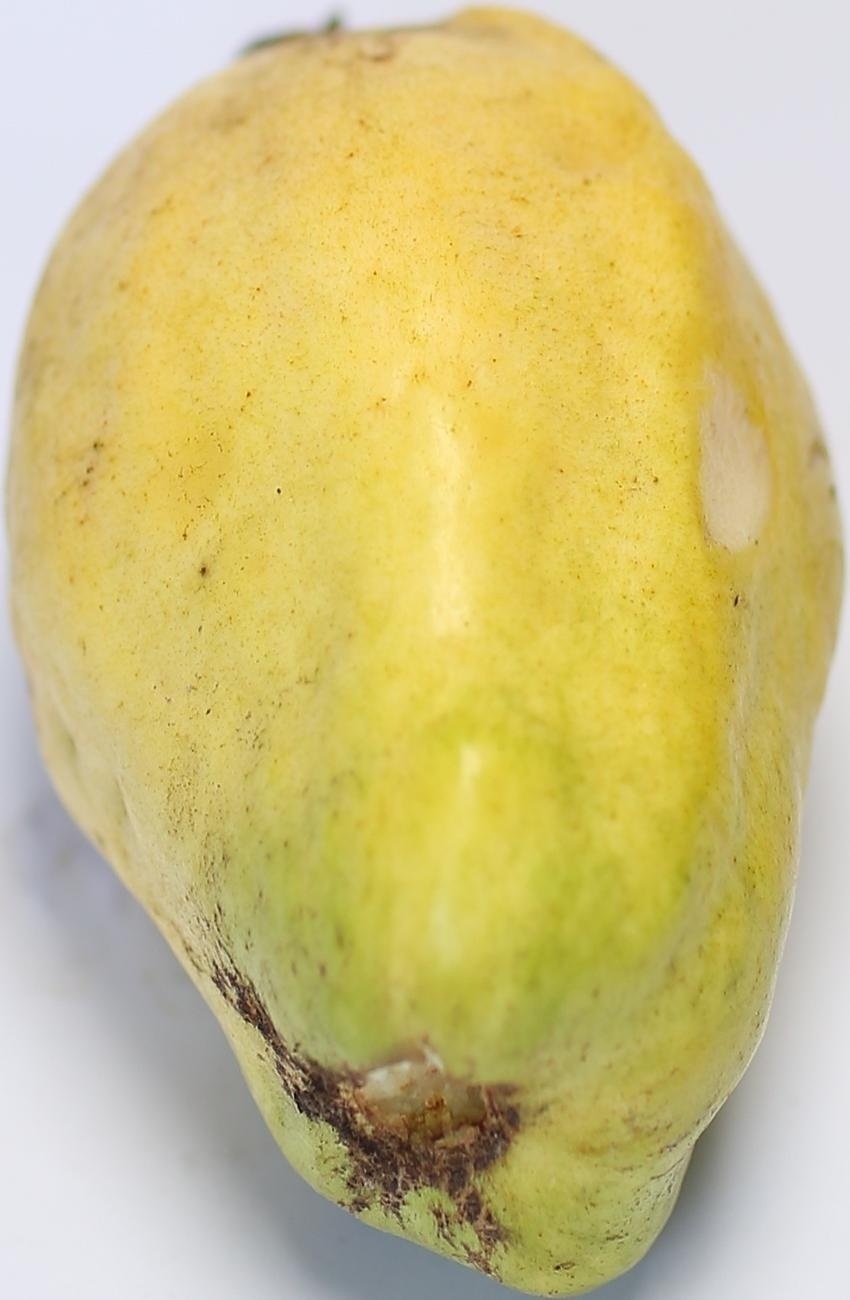
Maturity: mature-green
Variety: thadhrami